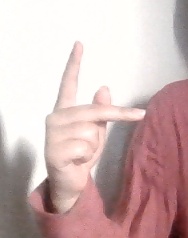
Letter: dha